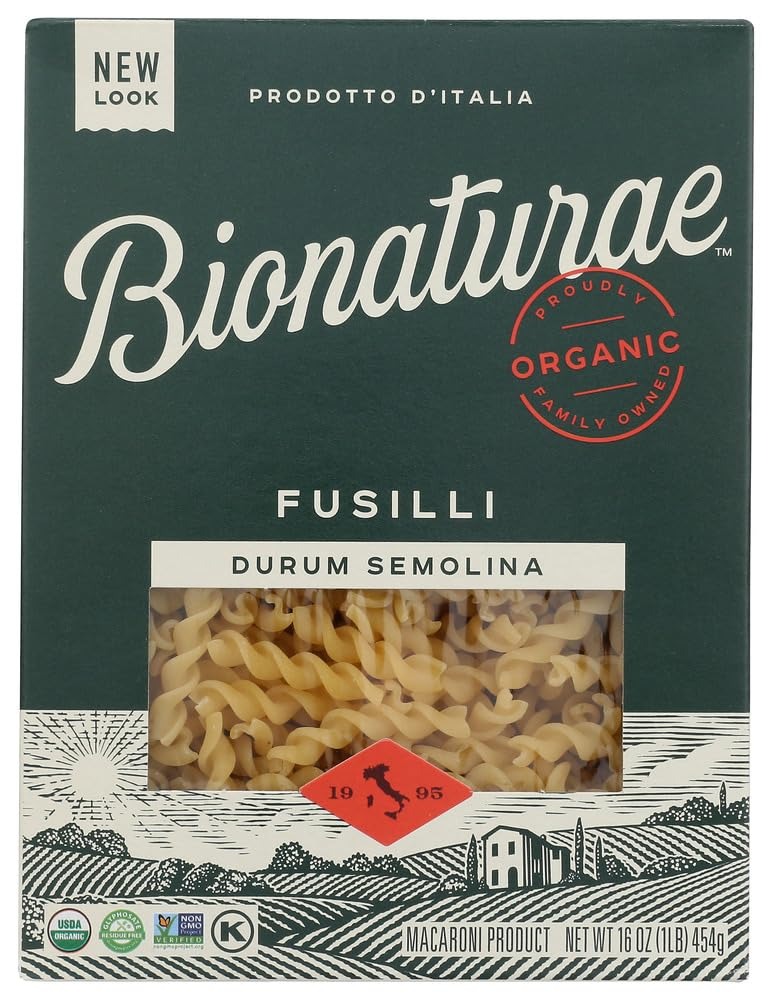
Item Name: BIONATURAE PASTA FUSILLI ORG, 16 OZ
Value: 16.0
Unit: Fl Oz

Price: 3.49